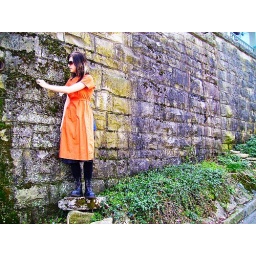
made colorful by moss and water stains.